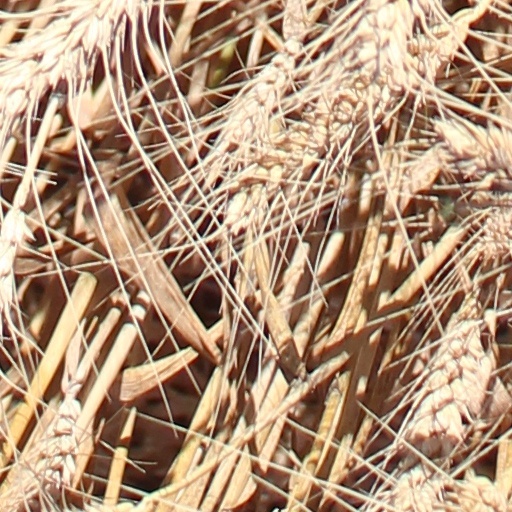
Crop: wheat